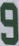
Number: 9